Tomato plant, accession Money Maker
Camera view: vertical (180 deg); turntable rotation: 210 degrees
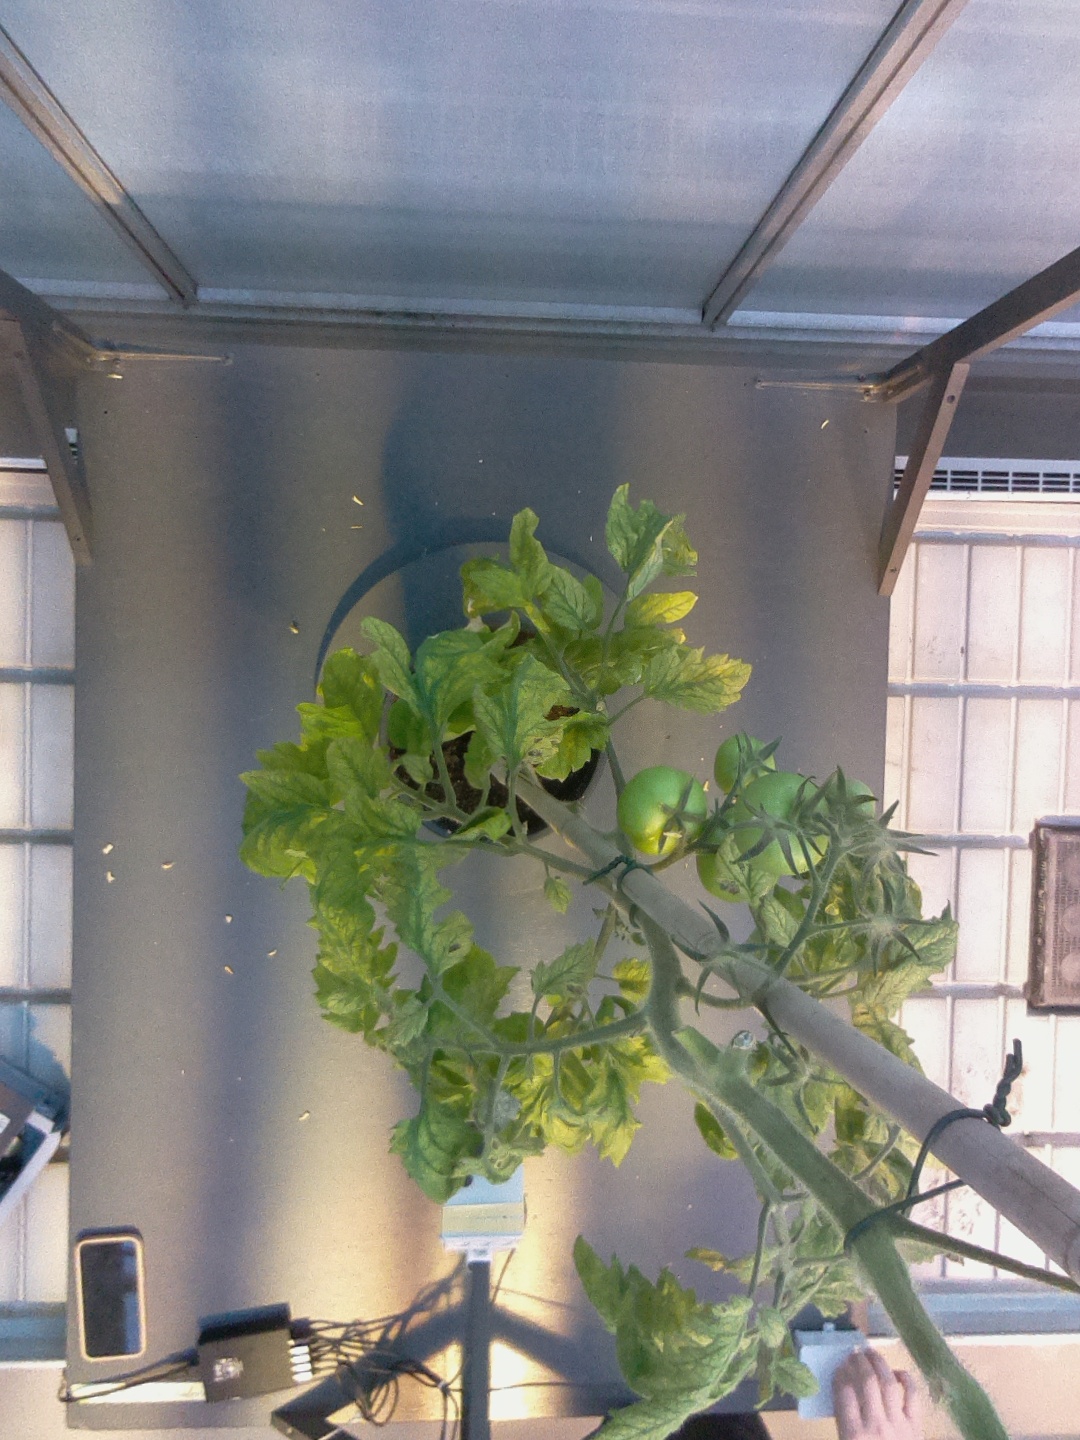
BBCH growth stage 79: 90% -100% of final fruit size